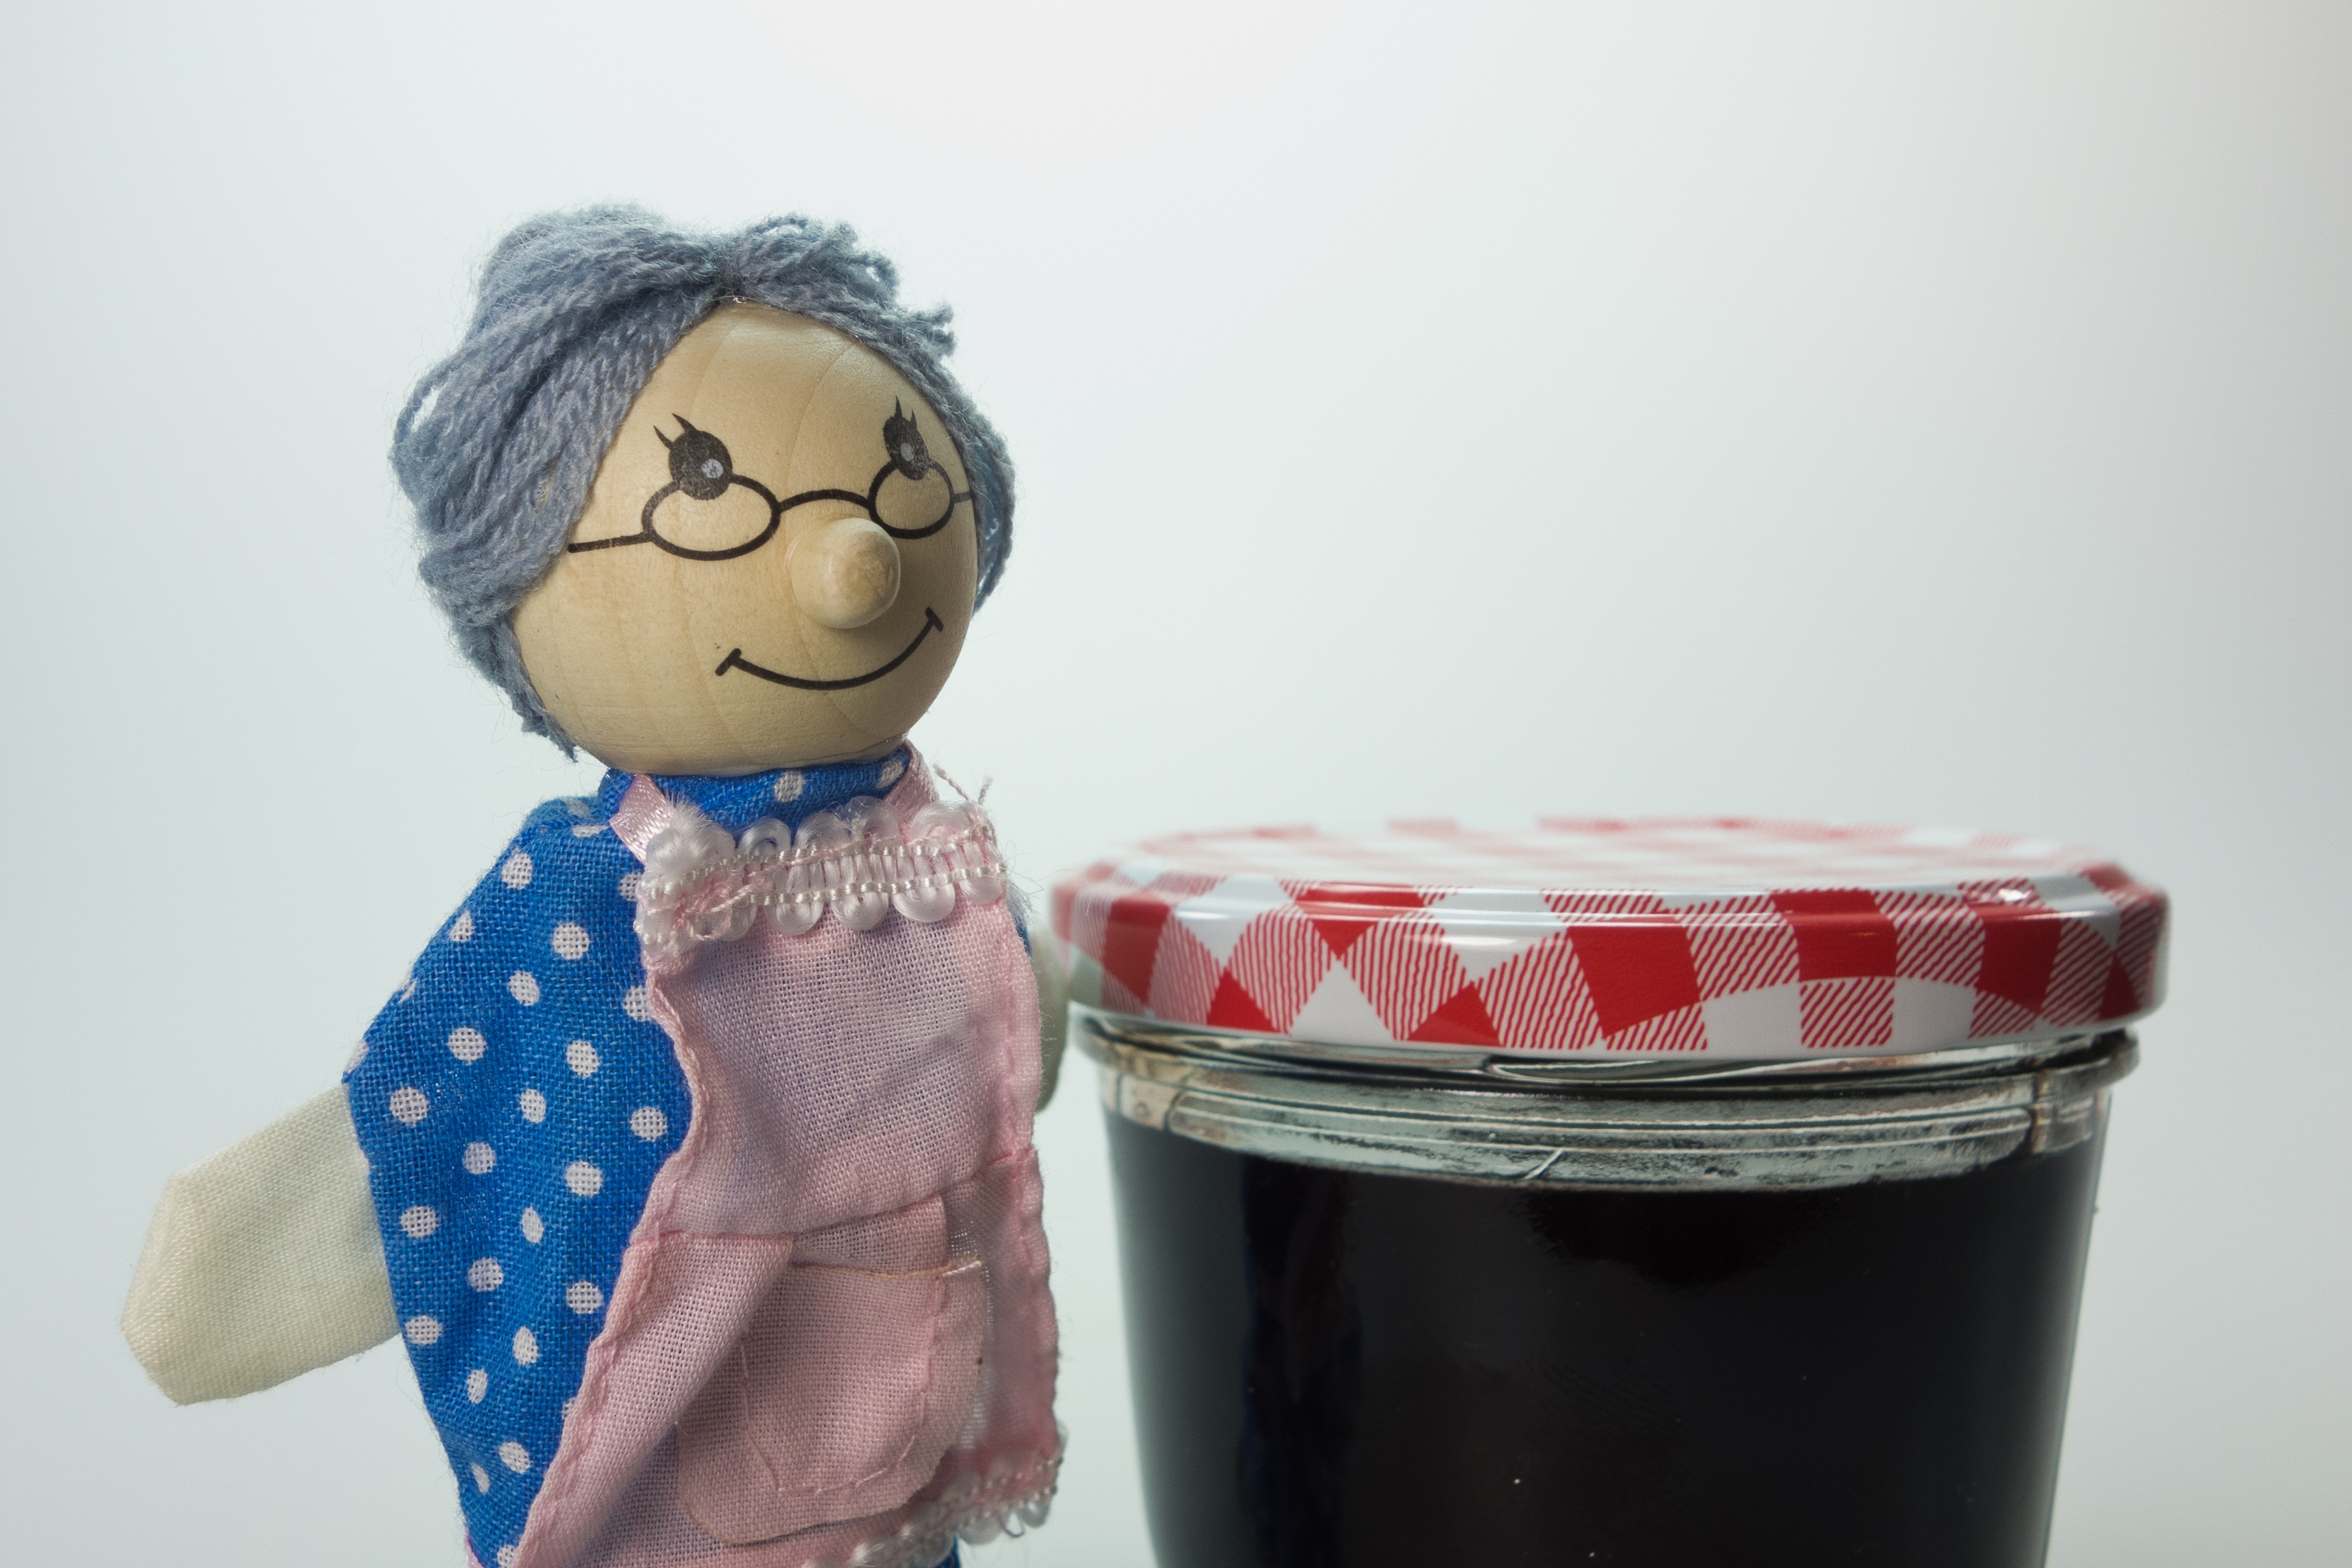
wood, play, honey, food, red, nostalgia, recipe, blue, breakfast, eat, toy, grandma, cook, jam, doll, art, nostalgic, bless you, children toys, mchen, house recipe